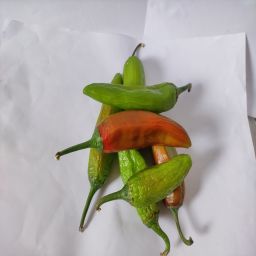
Crop: New Mexico Green Chile
Quality: Ripe